Saint-Pol-de-Léon Cathedral

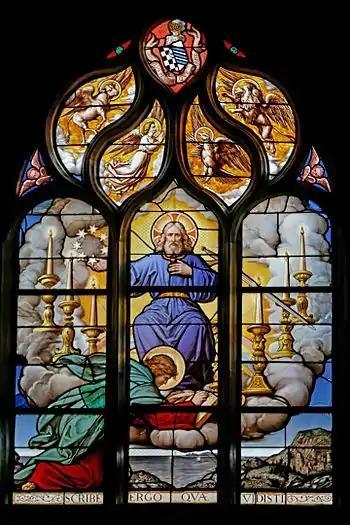
A window by Lucien Léopold Lobin of Tours dating to 1888 and depicting John the Evangelist's apocalyptic vision at Patmos. Saint John kneels writing as God appears to him.

The "fires of hell" window of three lancets depicts the last judgement with saint Michael looking down on the fires of hell with demons and some of the damned squirming in torment. A sign on a column reads " Domine, in nomine tuo daemonia subjiciuntur nobis" and below that "Et cruciabuntur igne et sulfure angelorum in conspectu". In the first lancet, that on the left, John the Baptist is shown presenting Jean le Scaff. John carries the inscription "ECCENTRIC AGNUS DEI". The third lancet shows sainte Anne and John the Evangelist holding a chalice and presenting Anne du Bois, Le Scaff's wife, who also donated funds to the cathedral. Beneath the scene depicting the last judgement is the inscription "ET FUMUS TORMENTORUM EORUM ASCENDET IN FECULA FECULORUM". The arms of Le Scaff appear both in the tracery and on the tunic worn by Jean le Scaff. This window is dated to the first half of the 16th century and was restored at the end of the 19th century.